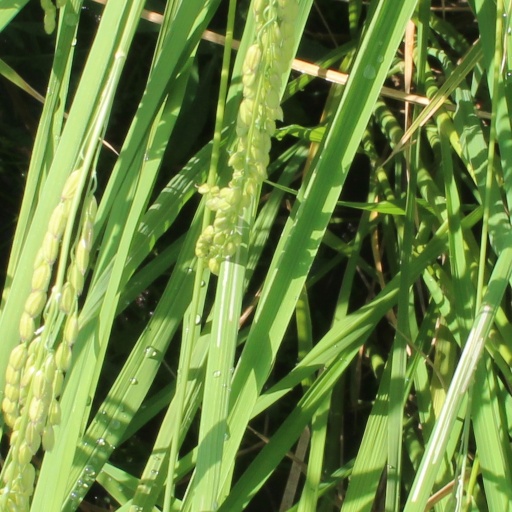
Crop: rice